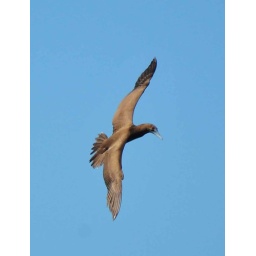
A Brown Booby preparing to dive at some fish swimming in the sea below.